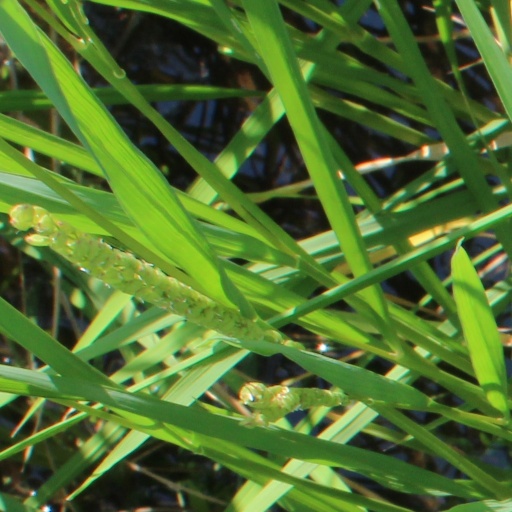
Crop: rice